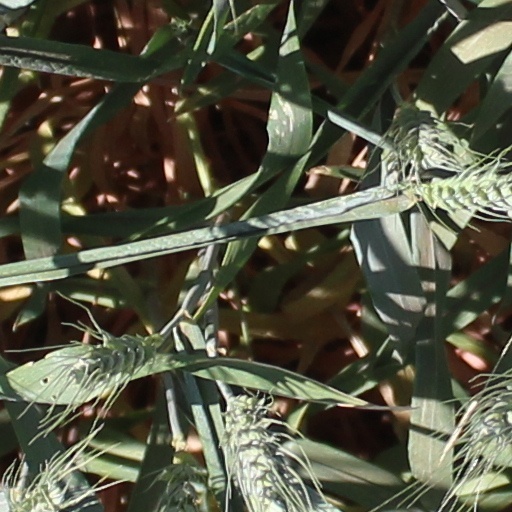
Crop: wheat